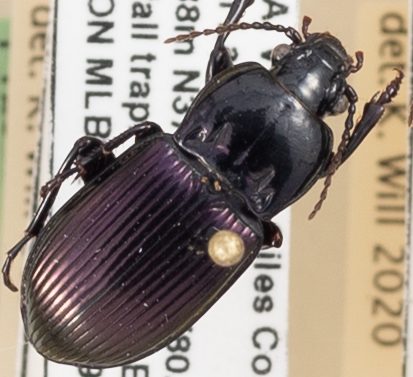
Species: Myas cyanescens
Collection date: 2019-06-18
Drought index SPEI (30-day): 0.36
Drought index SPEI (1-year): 2.09
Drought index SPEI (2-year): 2.09